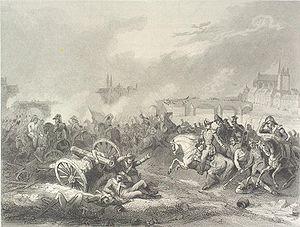
Pierre Claude Pajol, né « Pajot » le 3 février 1772 à Besançon et mort le 20 mars 1844 à Paris, est un général d'Empire et homme politique français. Il est l'une des grandes figures de la cavalerie légère de Napoléon Iᵉʳ.
La bataille de Montereau eut lieu de 18 février 1814 à Montereau et s'est soldée par une victoire des Français commandés par Napoléon sur les Autrichiens et les Wurtembourgeois commandés par le Prince royal de Wurtemberg.